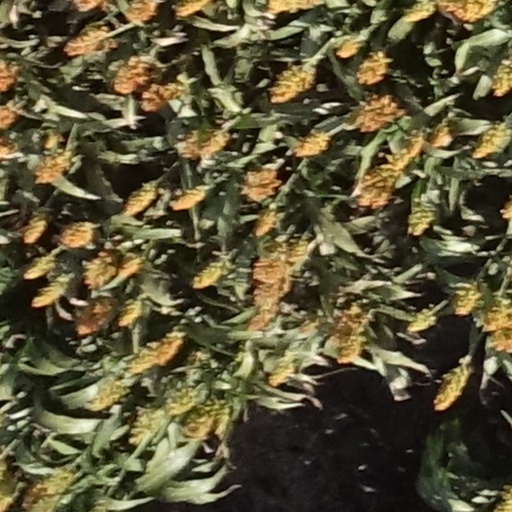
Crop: sorghum